List of French 'Pacific' steam locomotives

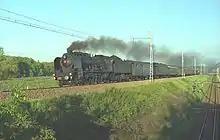
2-231 K 8 preserved by the "Fédération des Amis des Chemins de Fer Secondaires" and kept in working order by the organisation "MFPN", seen in 2005

Chemins de fer de Paris à Lyon et à la Méditerranée: 462 locomotives